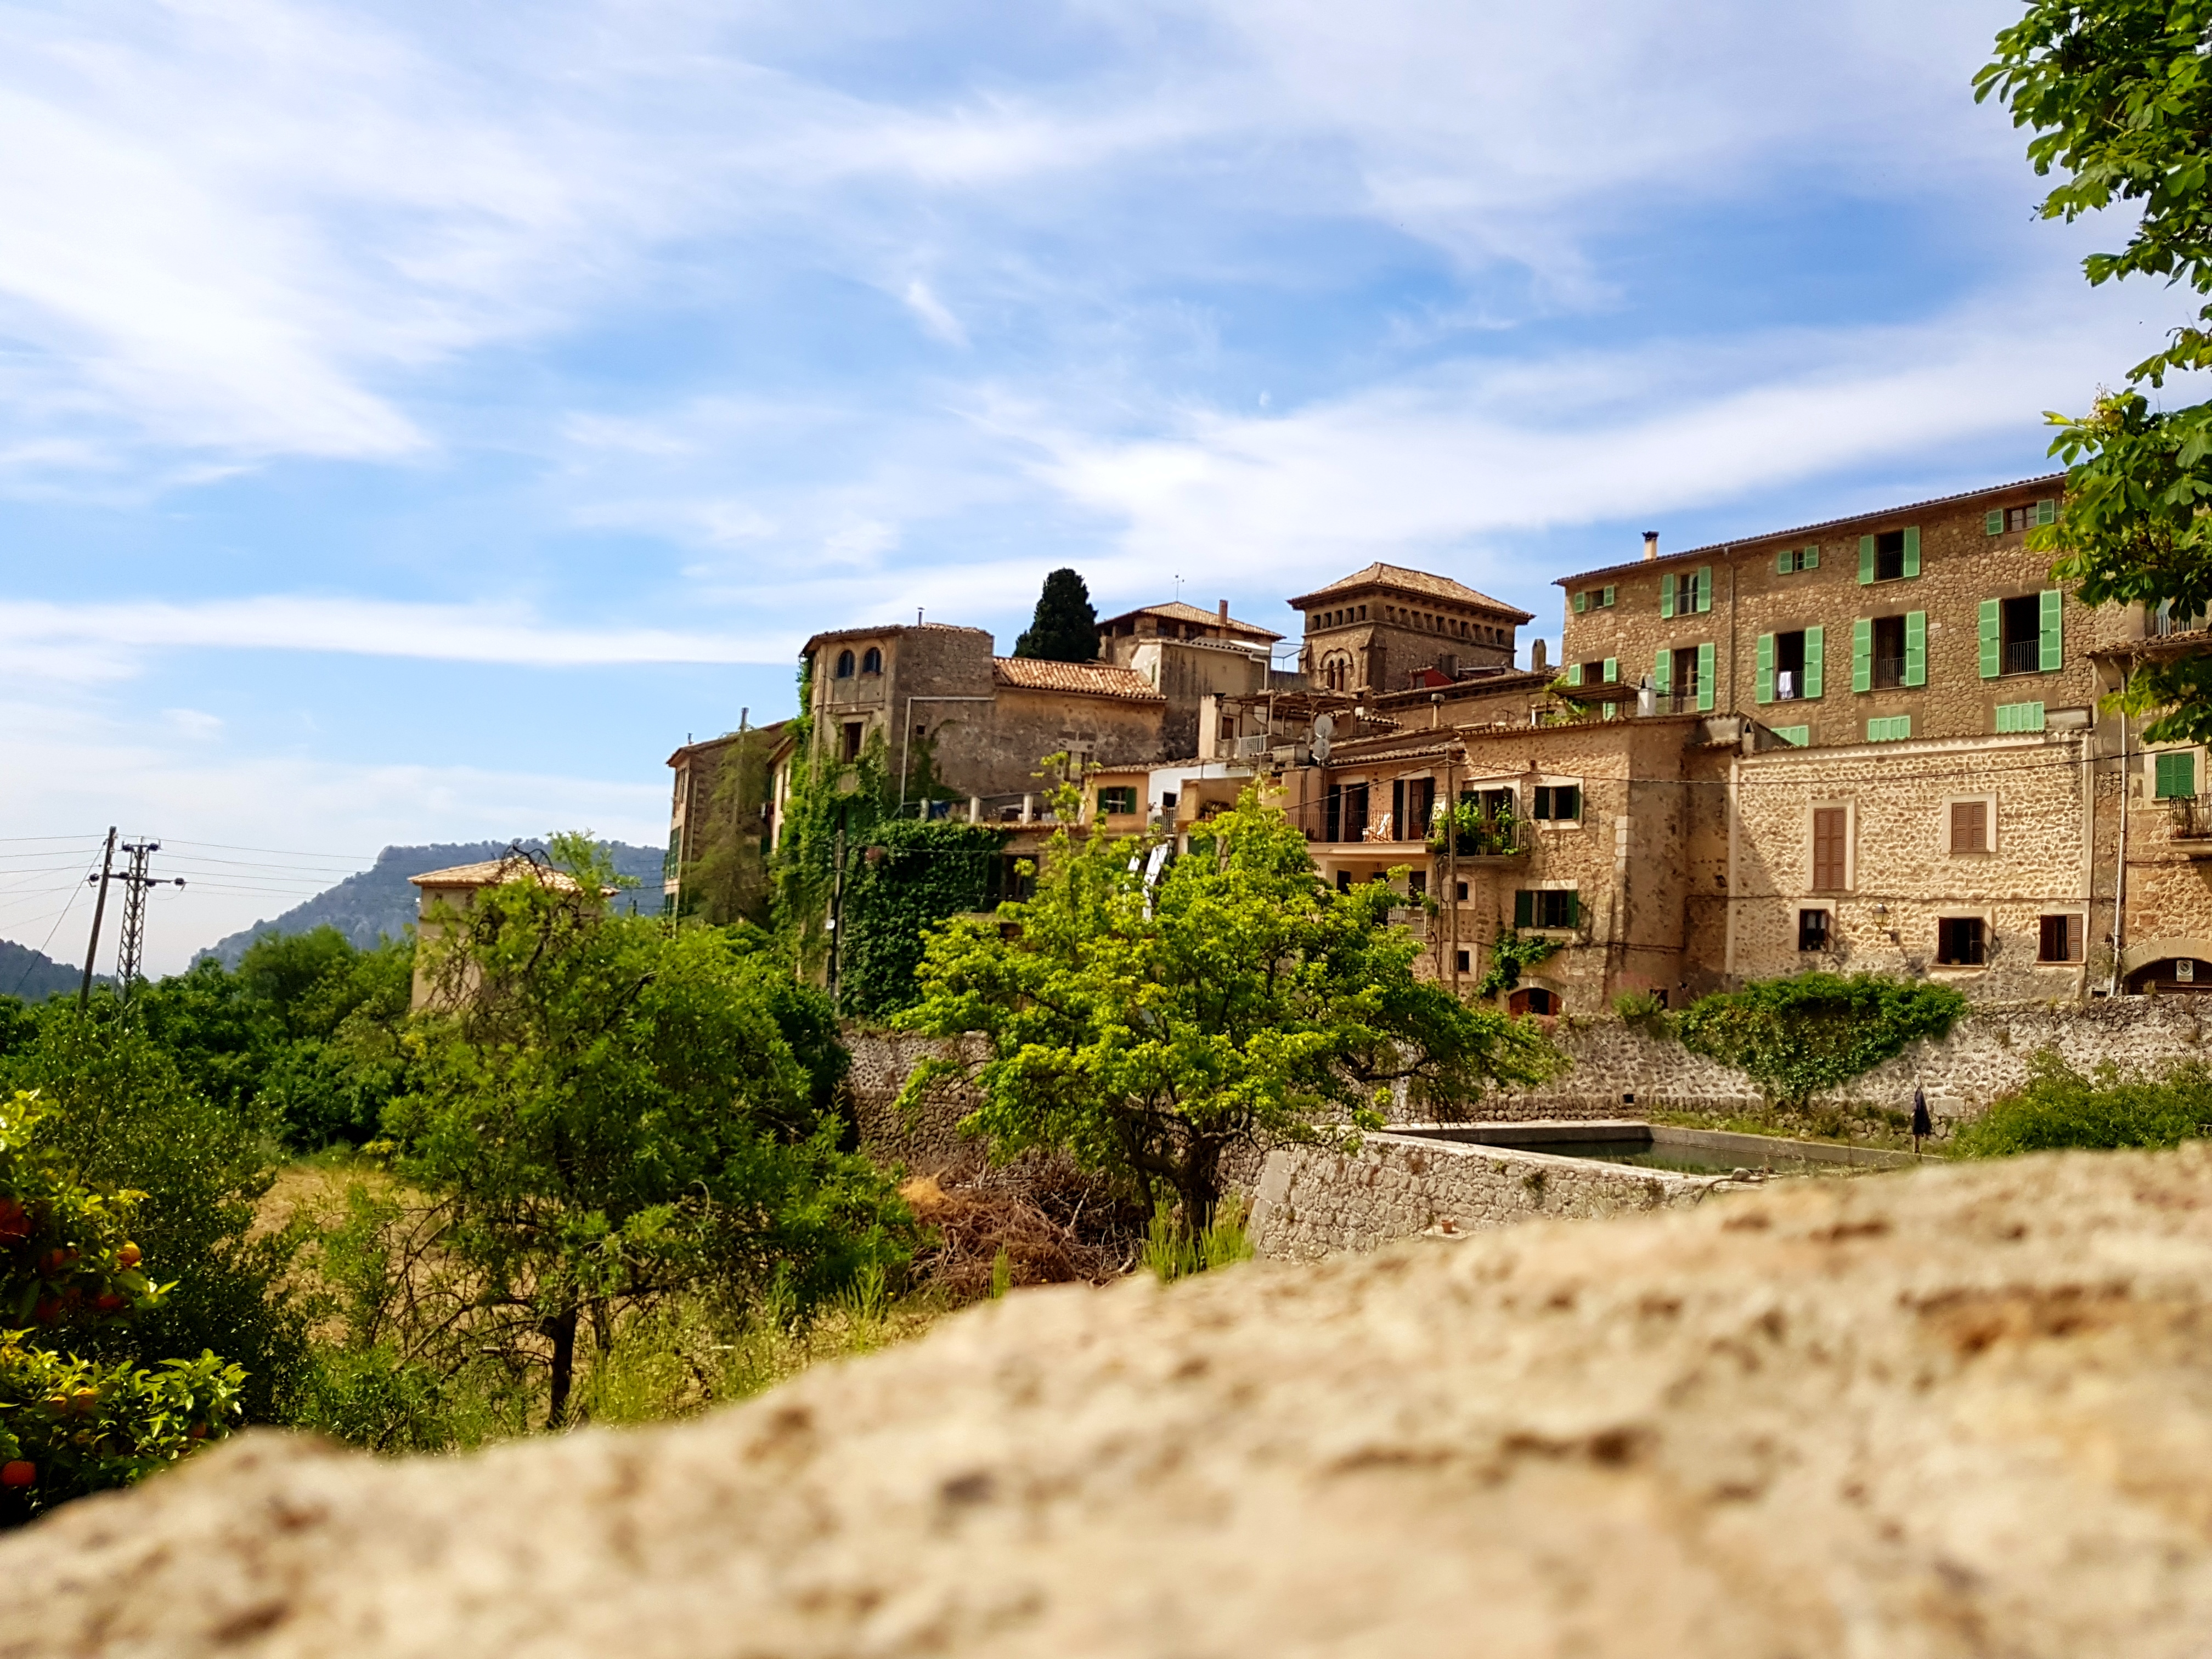
sunny, holidays, spain, village, sky, tree, home, house, mountain, city, building, estate, landscape, facade, plant